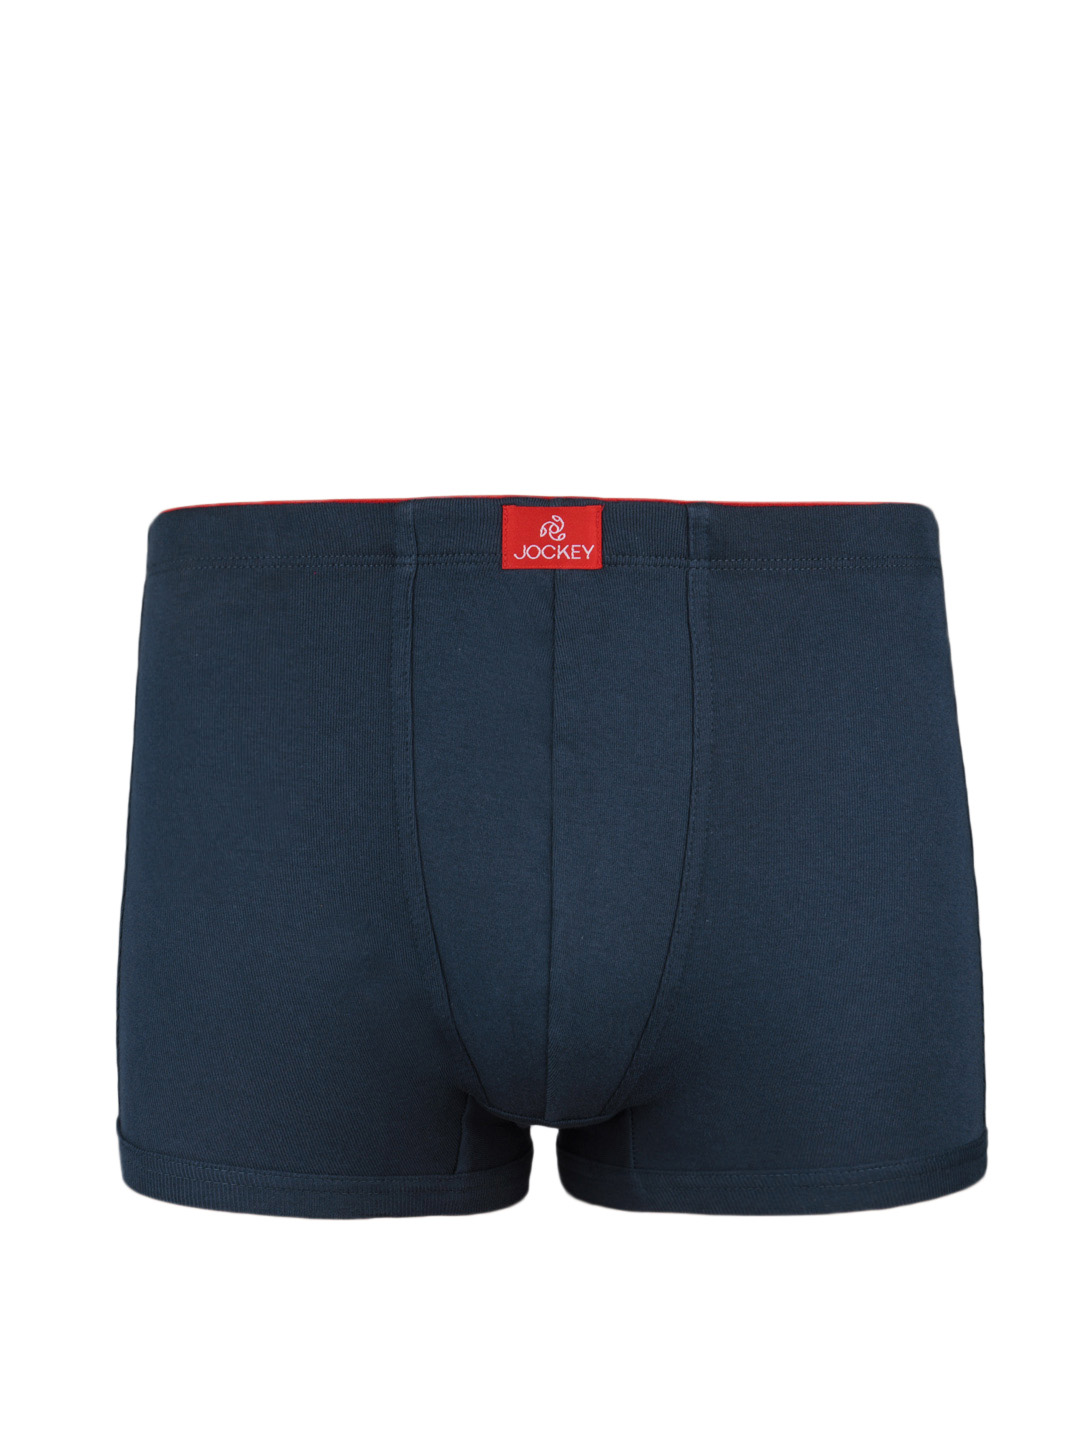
Jockey ZONE Men Blue Modern Trunks US19
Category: Apparel / Innerwear / Trunk
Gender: Men
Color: Blue
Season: Summer 2016
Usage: Casual